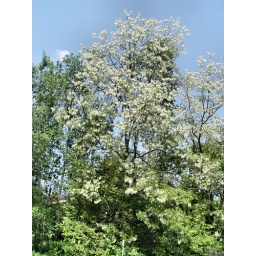
These trees make an almost cloudlike white patch in the woods where they are blooming. Very pretty.